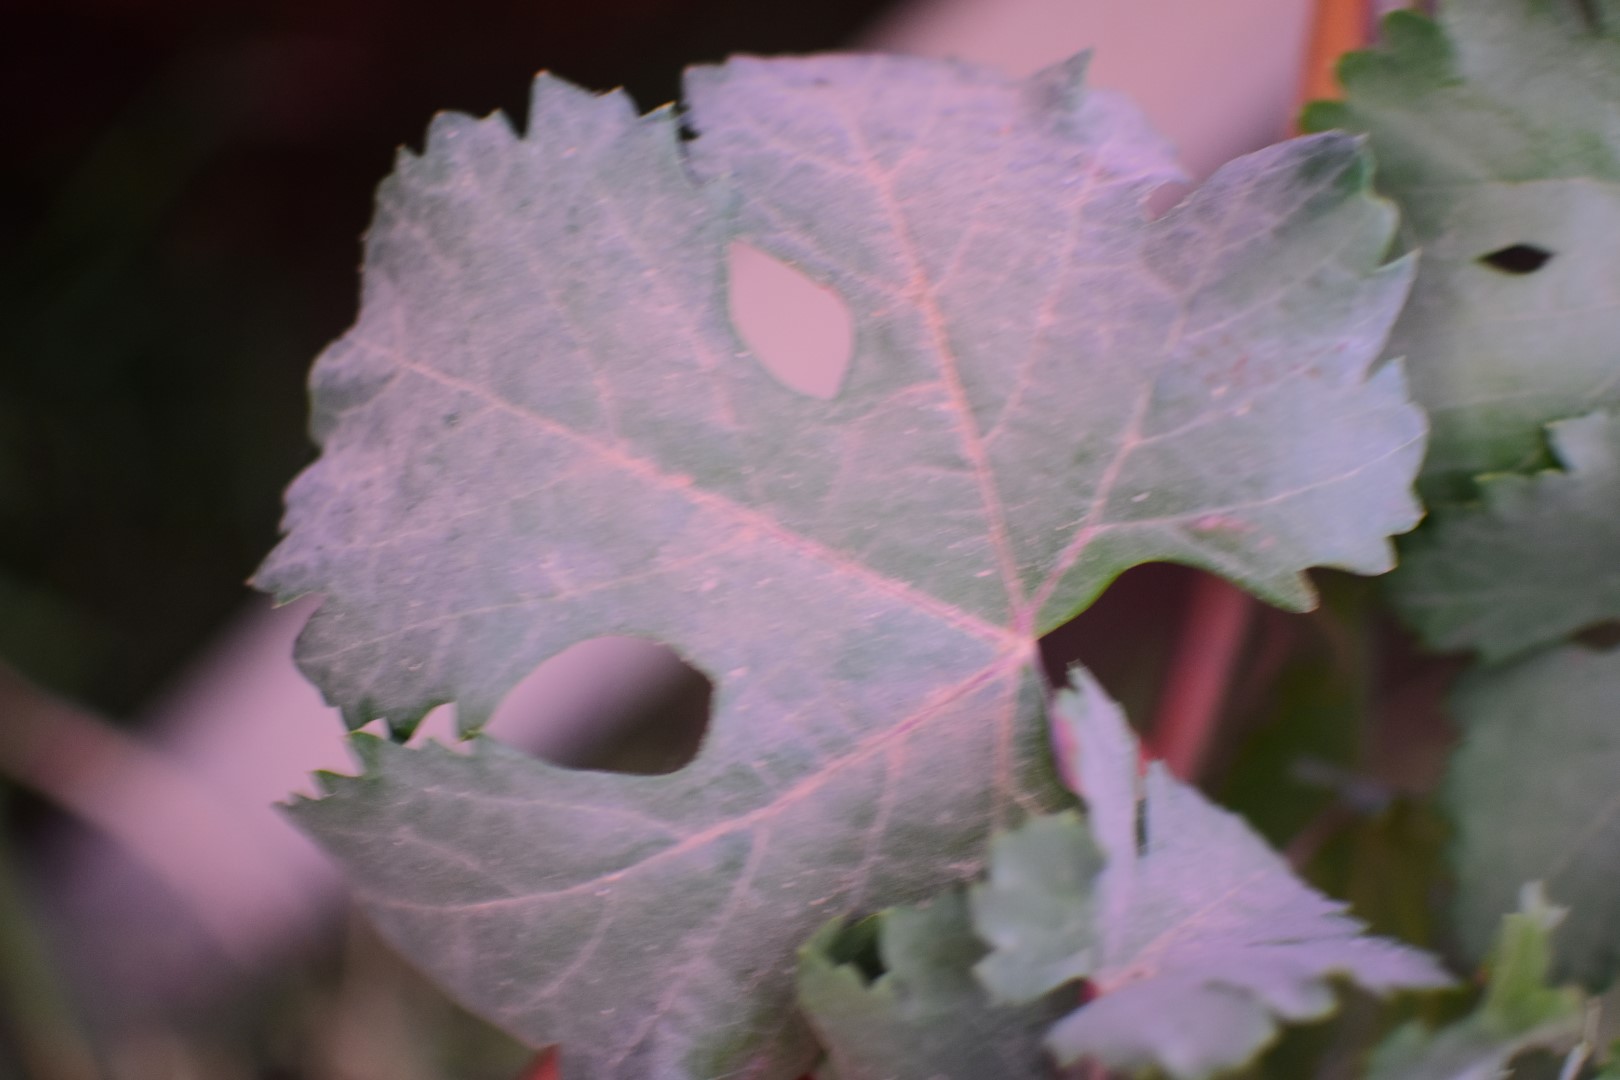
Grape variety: Aswud Balad